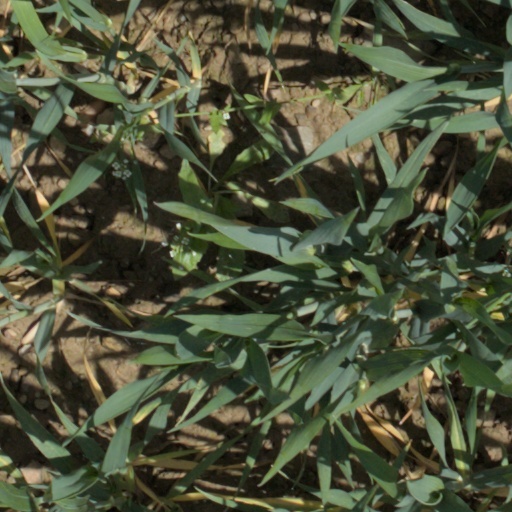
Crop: wheat